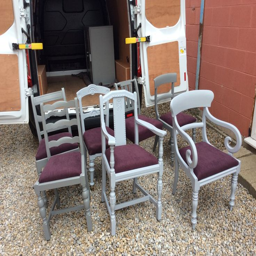
matching mismatched chairs - another commission going out for delivery .